Answer in natural language. Which point is closer to the camera taking this photo, point A  or point B? Choose between the following options: B or A
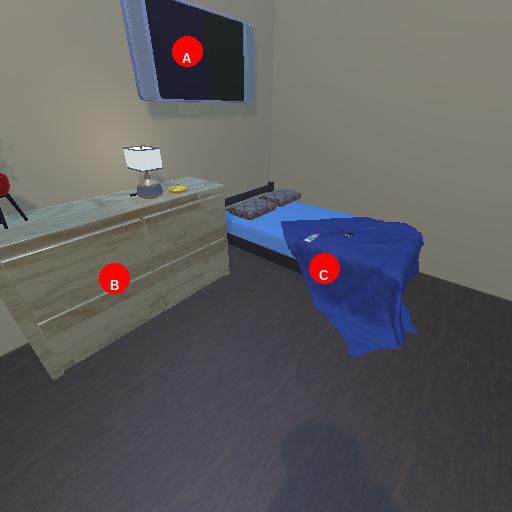
<answer>B</answer>